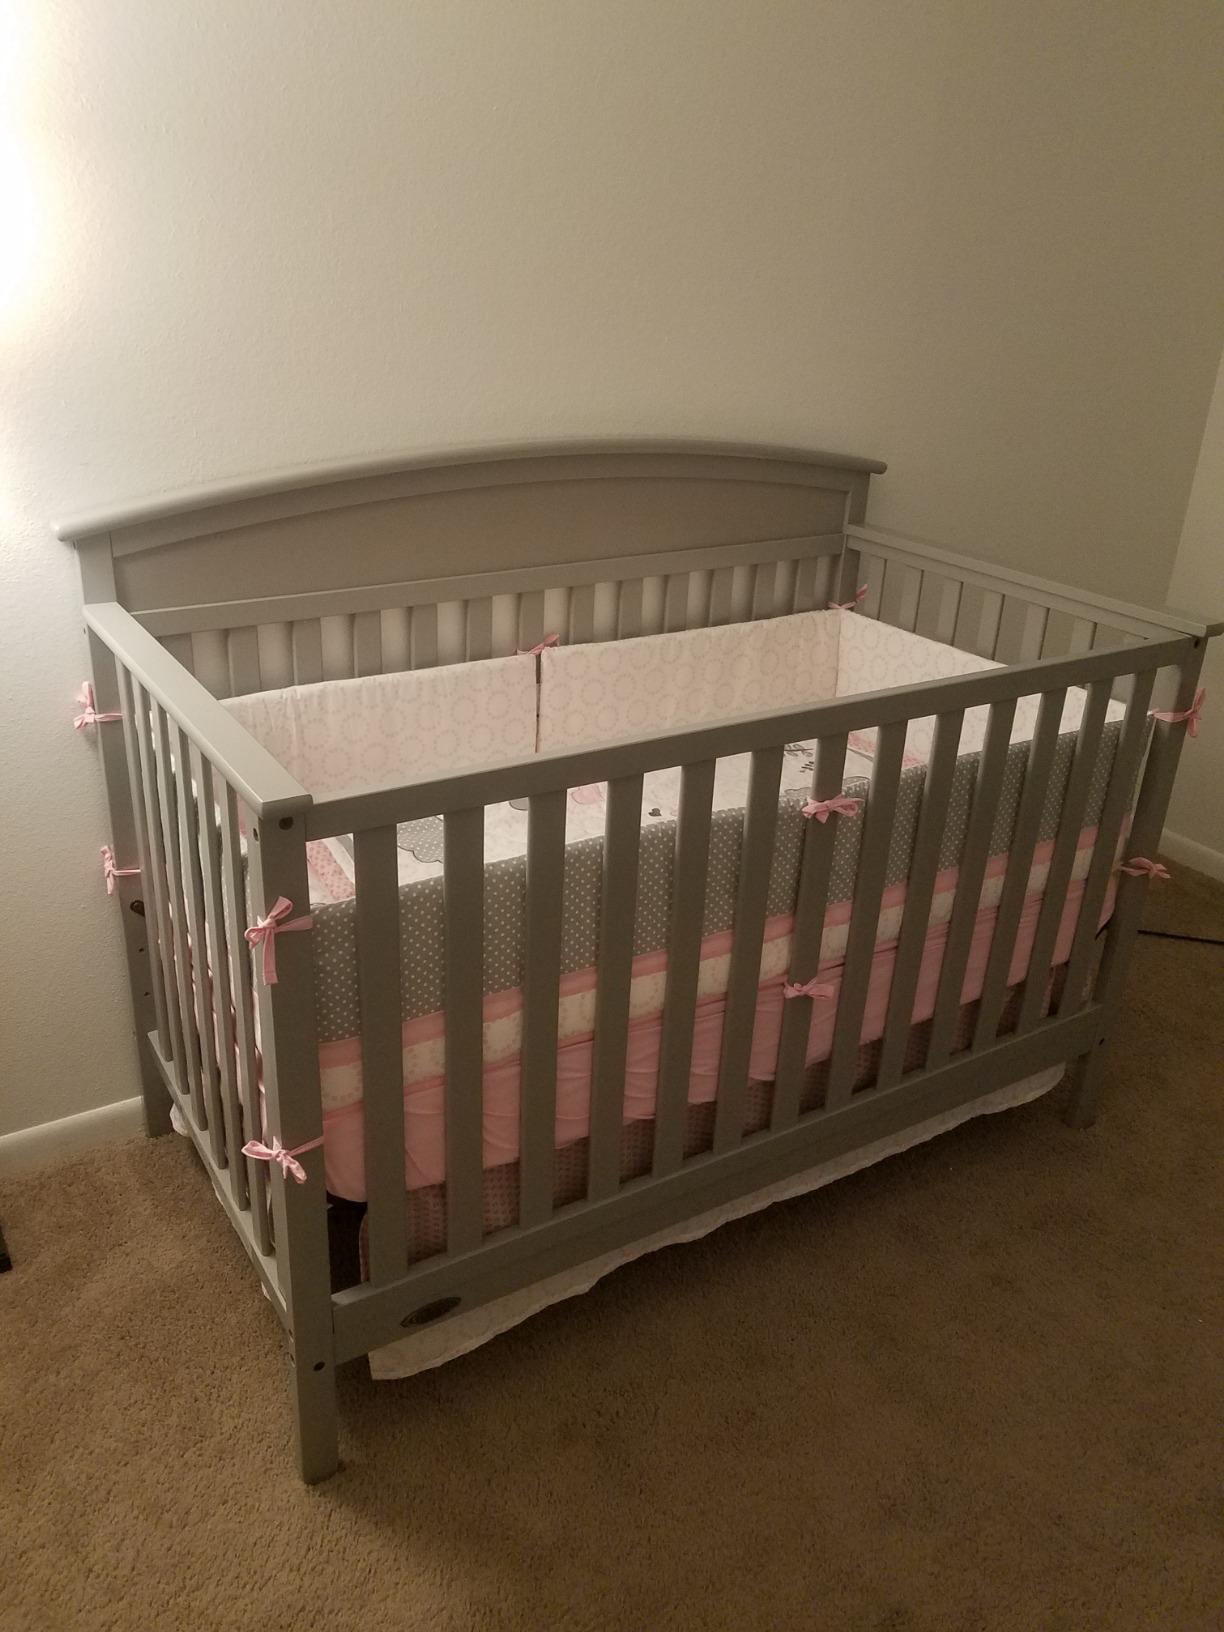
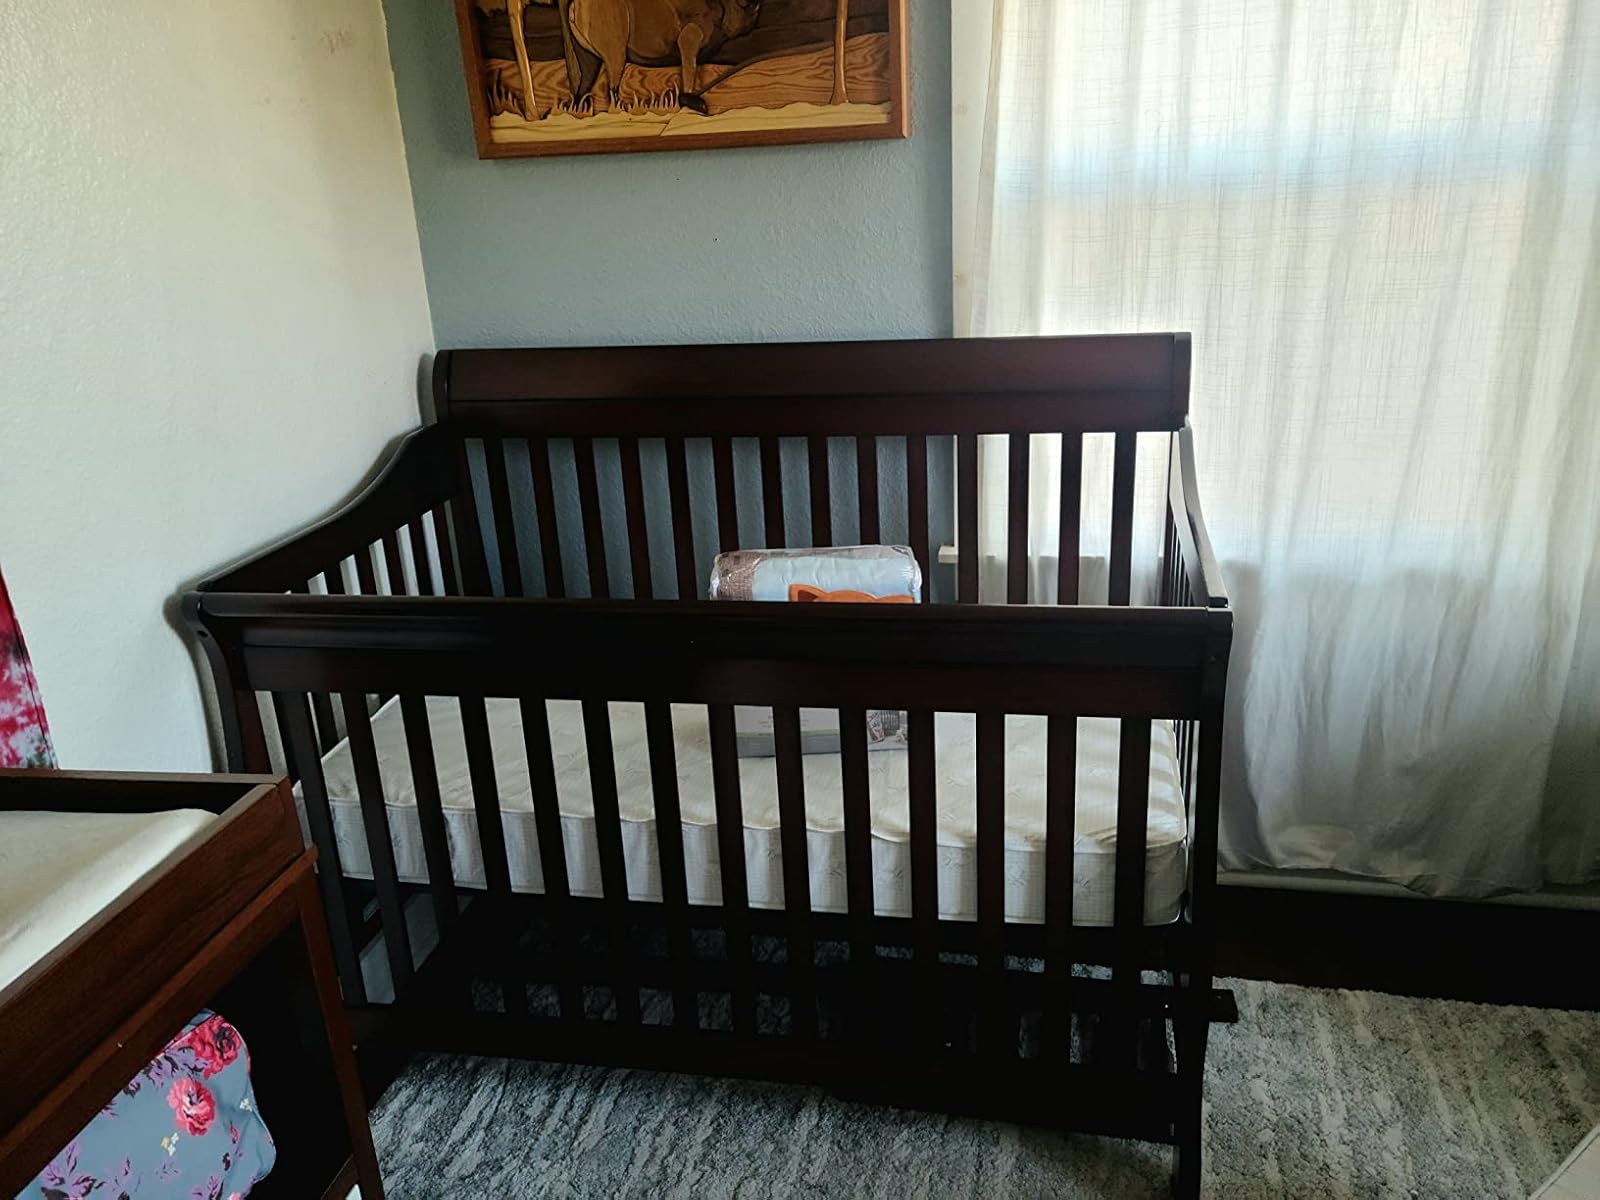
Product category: products_crib
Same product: no